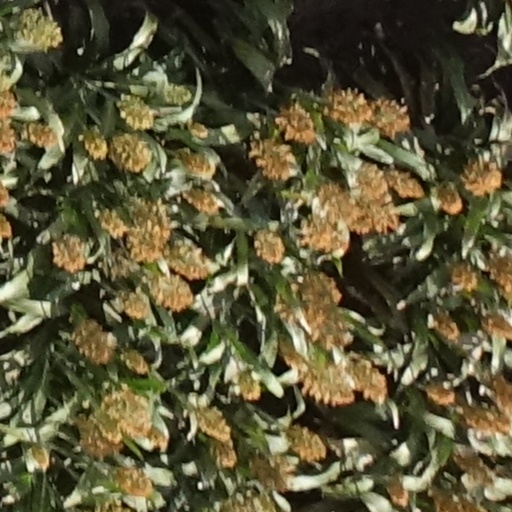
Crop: sorghum